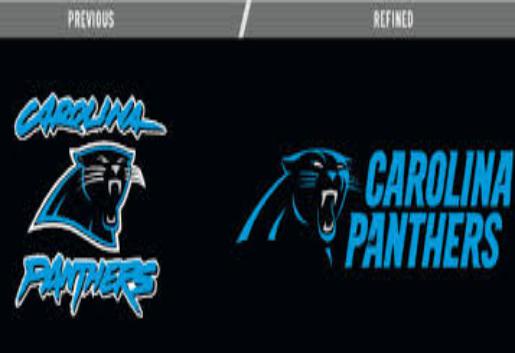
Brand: Carolina-2
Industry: Others